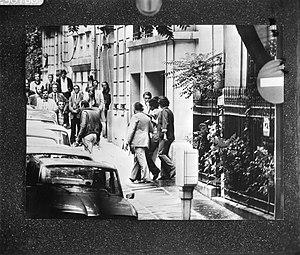
La prise d'otages à l'ambassade d'Irak à Paris est une prise d'otage perpétrée le 31 juillet 1978 par un militant de l'Organisation de libération de la Palestine, Husni Haj Eid Walid, à l'ambassade d'Irak en France dans le 16ᵉ arrondissement de Paris.